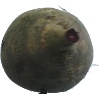
Label: beetroot